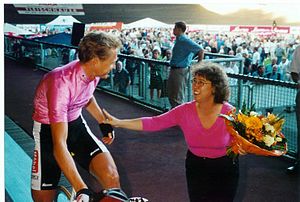
Renate Franz
Renate Franz en tysk journalist og forfatter.